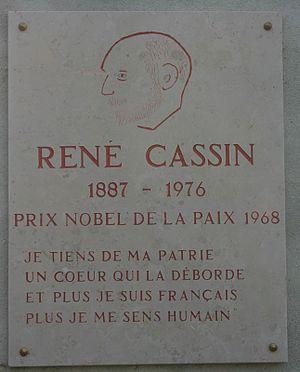
Plaque à René Cassin - centre communautaire israélite de Rueil-Malmaison
L’université de Lille est une université française publique située à Lille. Avec près de 75 000 étudiants, elle est l'une des plus grandes universités francophones. Étalée sur cinq principaux campus de la métropole lilloise, ses 23 composantes proposent des formations réparties en quatre grands domaines : Arts, lettres, langues, sciences humaines et sociales ; Droit, économie, gestion ; Santé ; Sciences et technologies.
René Cassin, né le 5 octobre 1887 à Bayonne et mort le 20 février 1976 à Paris, est un juriste, diplomate et homme politique français.